Cassiel

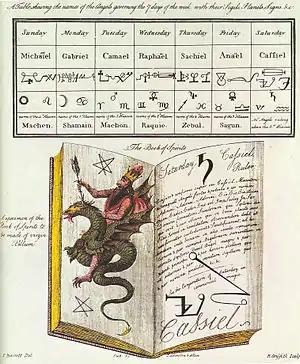
Illustration of Cassiel from "The Magus" by Francis Barrett (1801)

Cassiel is listed in the related works "The Sworn Book of Honorius" and in (pseudo)-Pietro d'Abano's "Heptameron" (the latter also being influenced by "Sefer Raziel").